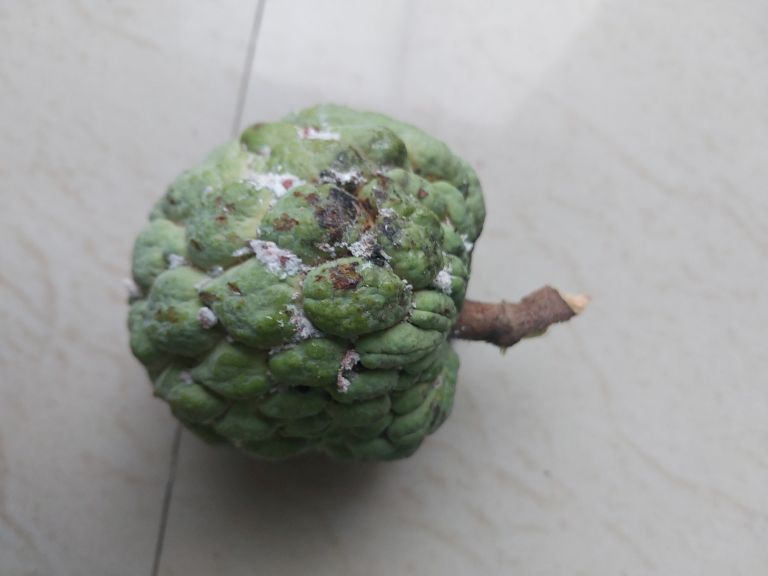
Disease label: Leaf spot on fruit